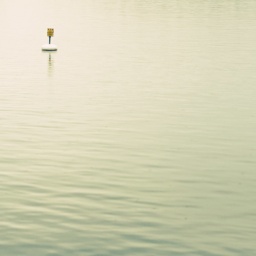
One week ago in Stockholm. Visiting Drottningholms castle by boat - just to escape the heat in the city.